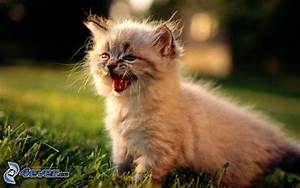
Label: cat